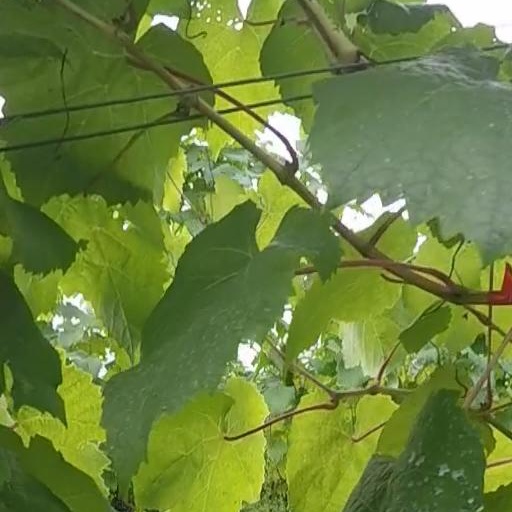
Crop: grape